Lordships of Esens, Stedesdorf and Wittmund

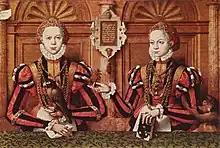
Armgard and Walburgis of Rietberg

In 1522 Hero Oomkens died. He was succeeded by his son Balthasar Oomkens. The Reformation was in full swing. While the East Frisian counts opted for the new protestant religion, the rulers in Esens, Stedesdorf and Wittmund remained fervent Catholics, although this was more for political considerations than religious ones. Renewed hostilities broke out in 1524 and 1525 when Edzard tried to take Esens, Stedesdorf and Wittmund. The Harlingerland was taken and Balthasar formally submitted to the authority of the East Frisian counts. In the meantime he had made enemies in Bremen by issuing letters of marque aimed at damaging the merchants of that city as much as possible. He was supported in this by the Duchy of Guelders and the Prince-Archbishopric of Bremen. When the last male heir of the lordship of Jever, Christopher of Jever, died in 1517, Balthasar also claimed this area and tried to take it. His rebellion against East Frisia continued, forcing Count Enno II of East Frisia, Edzard's successor, to reoccupy Harlingerland in 1530. Balthasar lost his rule in these areas and fled to his sister Onna who was married to the ruler of the County of Rietberg. Balthasar submitted to the feudal authority of the Duchy of Guelders in the hope that the duke could restore his authority in Harlingerland. Charles II of Guelders then invaded the County of East Frisia and caused great devastation and suffering in the area; the Gueldrian Feud had broken out. The battle of Jemgum in 1533 was lost and cities such as Leer and Oldersum were plundered and burned. Enno II of East Frisia felt compelled to restore Balthasar to his honour and make far-reaching concessions. With renewed self-confidence, Balthasar began to harass merchant ships from Bremen again in 1537. Attempts at reconciliation were rejected and the imperial authorities decided to impose an Imperial ban on Balthasar in 1538. In the summer of 1540, Balthasar invaded the lordship of Jever once again. Jever and Bremen responded with a counter-reaction and the city of Esens was besieged. During this siege, Balthasar was killed and because he had no male heirs, his territory fell into the hands of the counts of Rietberg.